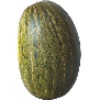
Label: Melon Piel de Sapo 1